Volcanic Eifel

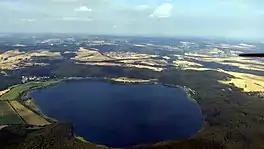
The Laacher See, the largest volcanic crater lake in Central Europe near Andernach

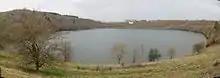
The Weinfelder Maar or "Totenmaar", one of three maars near Daun

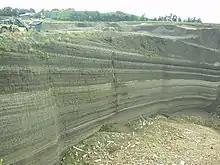
Tephra layers in a quarry near Weibern in the Brohl Valley

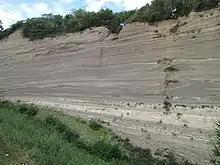
The Wingertsbergwand gives an idea of the amount of volcanic ash ejected during the eruption of the Laacher See volcano.

The Volcanic Eifel or Vulkan Eifel consists of three areas of volcanic activity, known as the West Eifel, High Eifel, and East Eifel volcanic fields. Volcanic Eifel is a region in the Eifel Mountains in Germany that is defined to a large extent by its volcanic geological history. Characteristic of the volcanic fields are their typical explosion crater lakes or maars, and numerous other signs of volcanic activity such as volcanic tuffs, lava streams and volcanic craters, for example the Laacher See. The Volcanic Eifel is still volcanically active today. One sign of this activity is the escaping gases in the Laacher See.